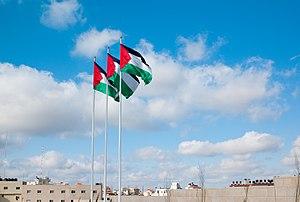
Biladi, Biladi est l'hymne national de l'Organisation de libération de la Palestine proclamé en 1988 par l'OLP, en accord avec l'article 31 de la Charte de l'OLP. Il est aussi connu sous le nom de Fida'i, ce qui veut dire “révolutionnaire″ en français.